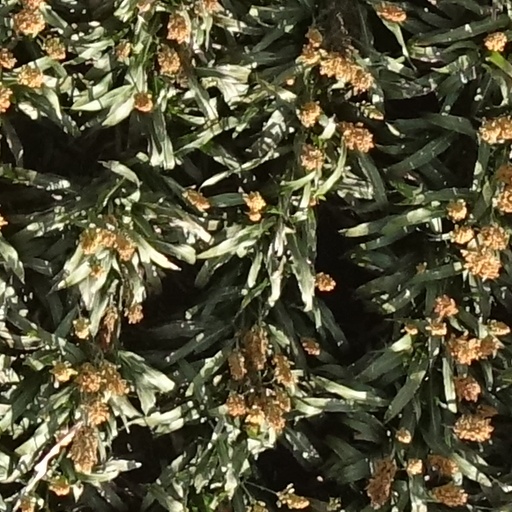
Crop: sorghum